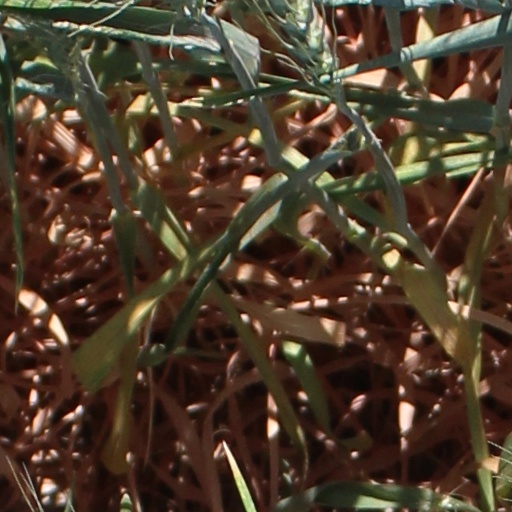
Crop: wheat